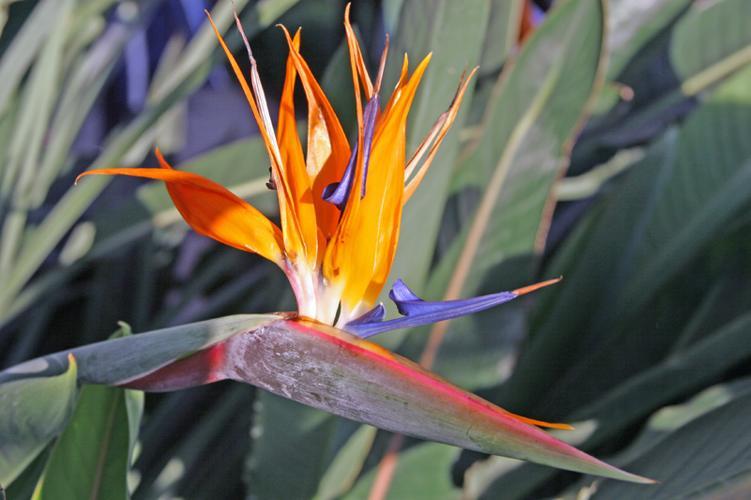
Label: bird of paradise